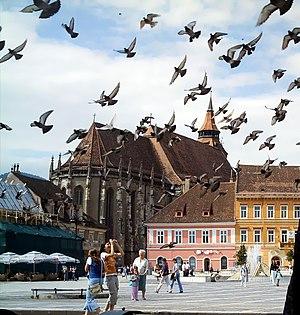
L’église noire de Brașov, est la cathédrale de cette ville située au centre de la Roumanie, dans le sud-est de la Transylvanie. Elle fut construite par la communauté germanique qui appelait cette ville Kronstadt, et demeure le principal monument de style gothique du pays, ainsi que le lieu de culte luthérien parmi les plus importants de la région.
Brașov est une ville du centre de la Roumanie, à la courbure des Carpates, ayant le statut de municipe. Elle est le chef-lieu du județ de Brașov.